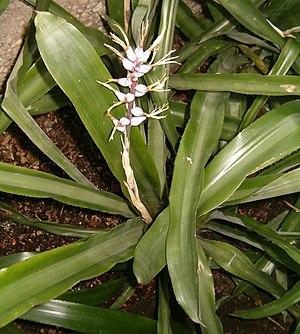
Aechmea drakeana est une espèce de plantes de la famille des Bromeliaceae qui se rencontre en Équateur et au Pérou.